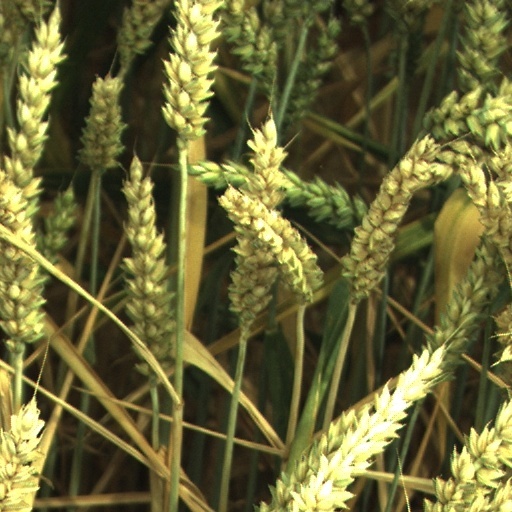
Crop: wheat